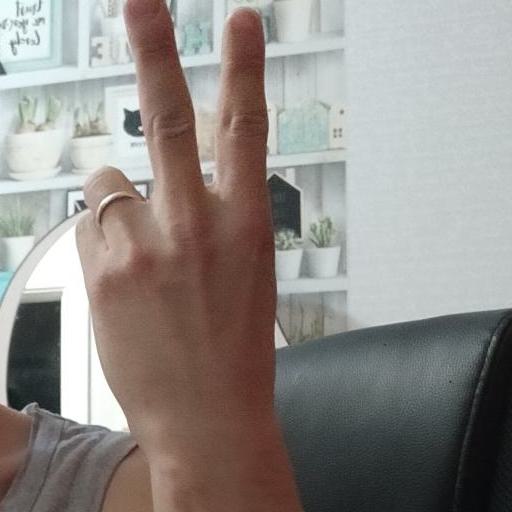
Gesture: peace_inverted